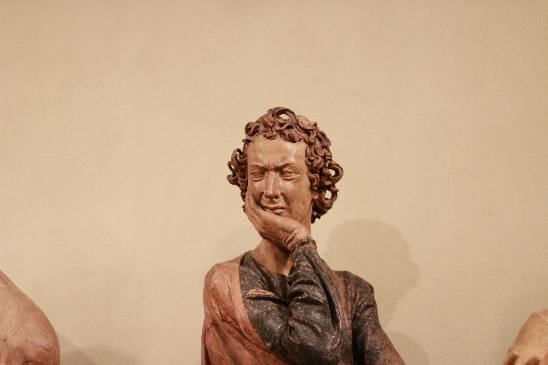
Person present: No